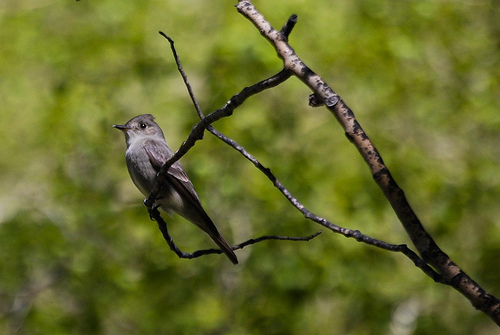
this small brown bird has a small plume on its head and the bill is short and narrow.
a small gray bird with light gray wingbars and black eyes.
a small, black bird with a short bill and a small crest on top of its head.
this small bird is mostly gray with white wingbars and a short, black beak.
a really small bird wiith dark silver/gray back and wingbars with a more light gray area tuning up on his belly and breast.
this bird has wings that are black and has a short bill
this bird has wings that are black and has a short bill
this bird has white wing bars, brown secondaries, and a grey chest.
the bird has a small bill, grey belly and black eyering.
this bird has a black crown, black primaries, and a black belly.
Species: Western Wood Pewee